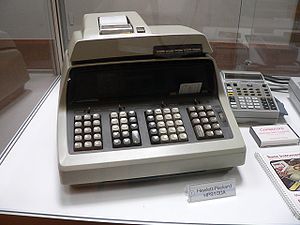
HP 9100A
HP 9100A
"HP 9100A er en computer fra Hewlett-Packard, der omkring 1969 kostede $4900. Den blev lanceret som ""The new Hewlett-Packard 9100A personal computer"".